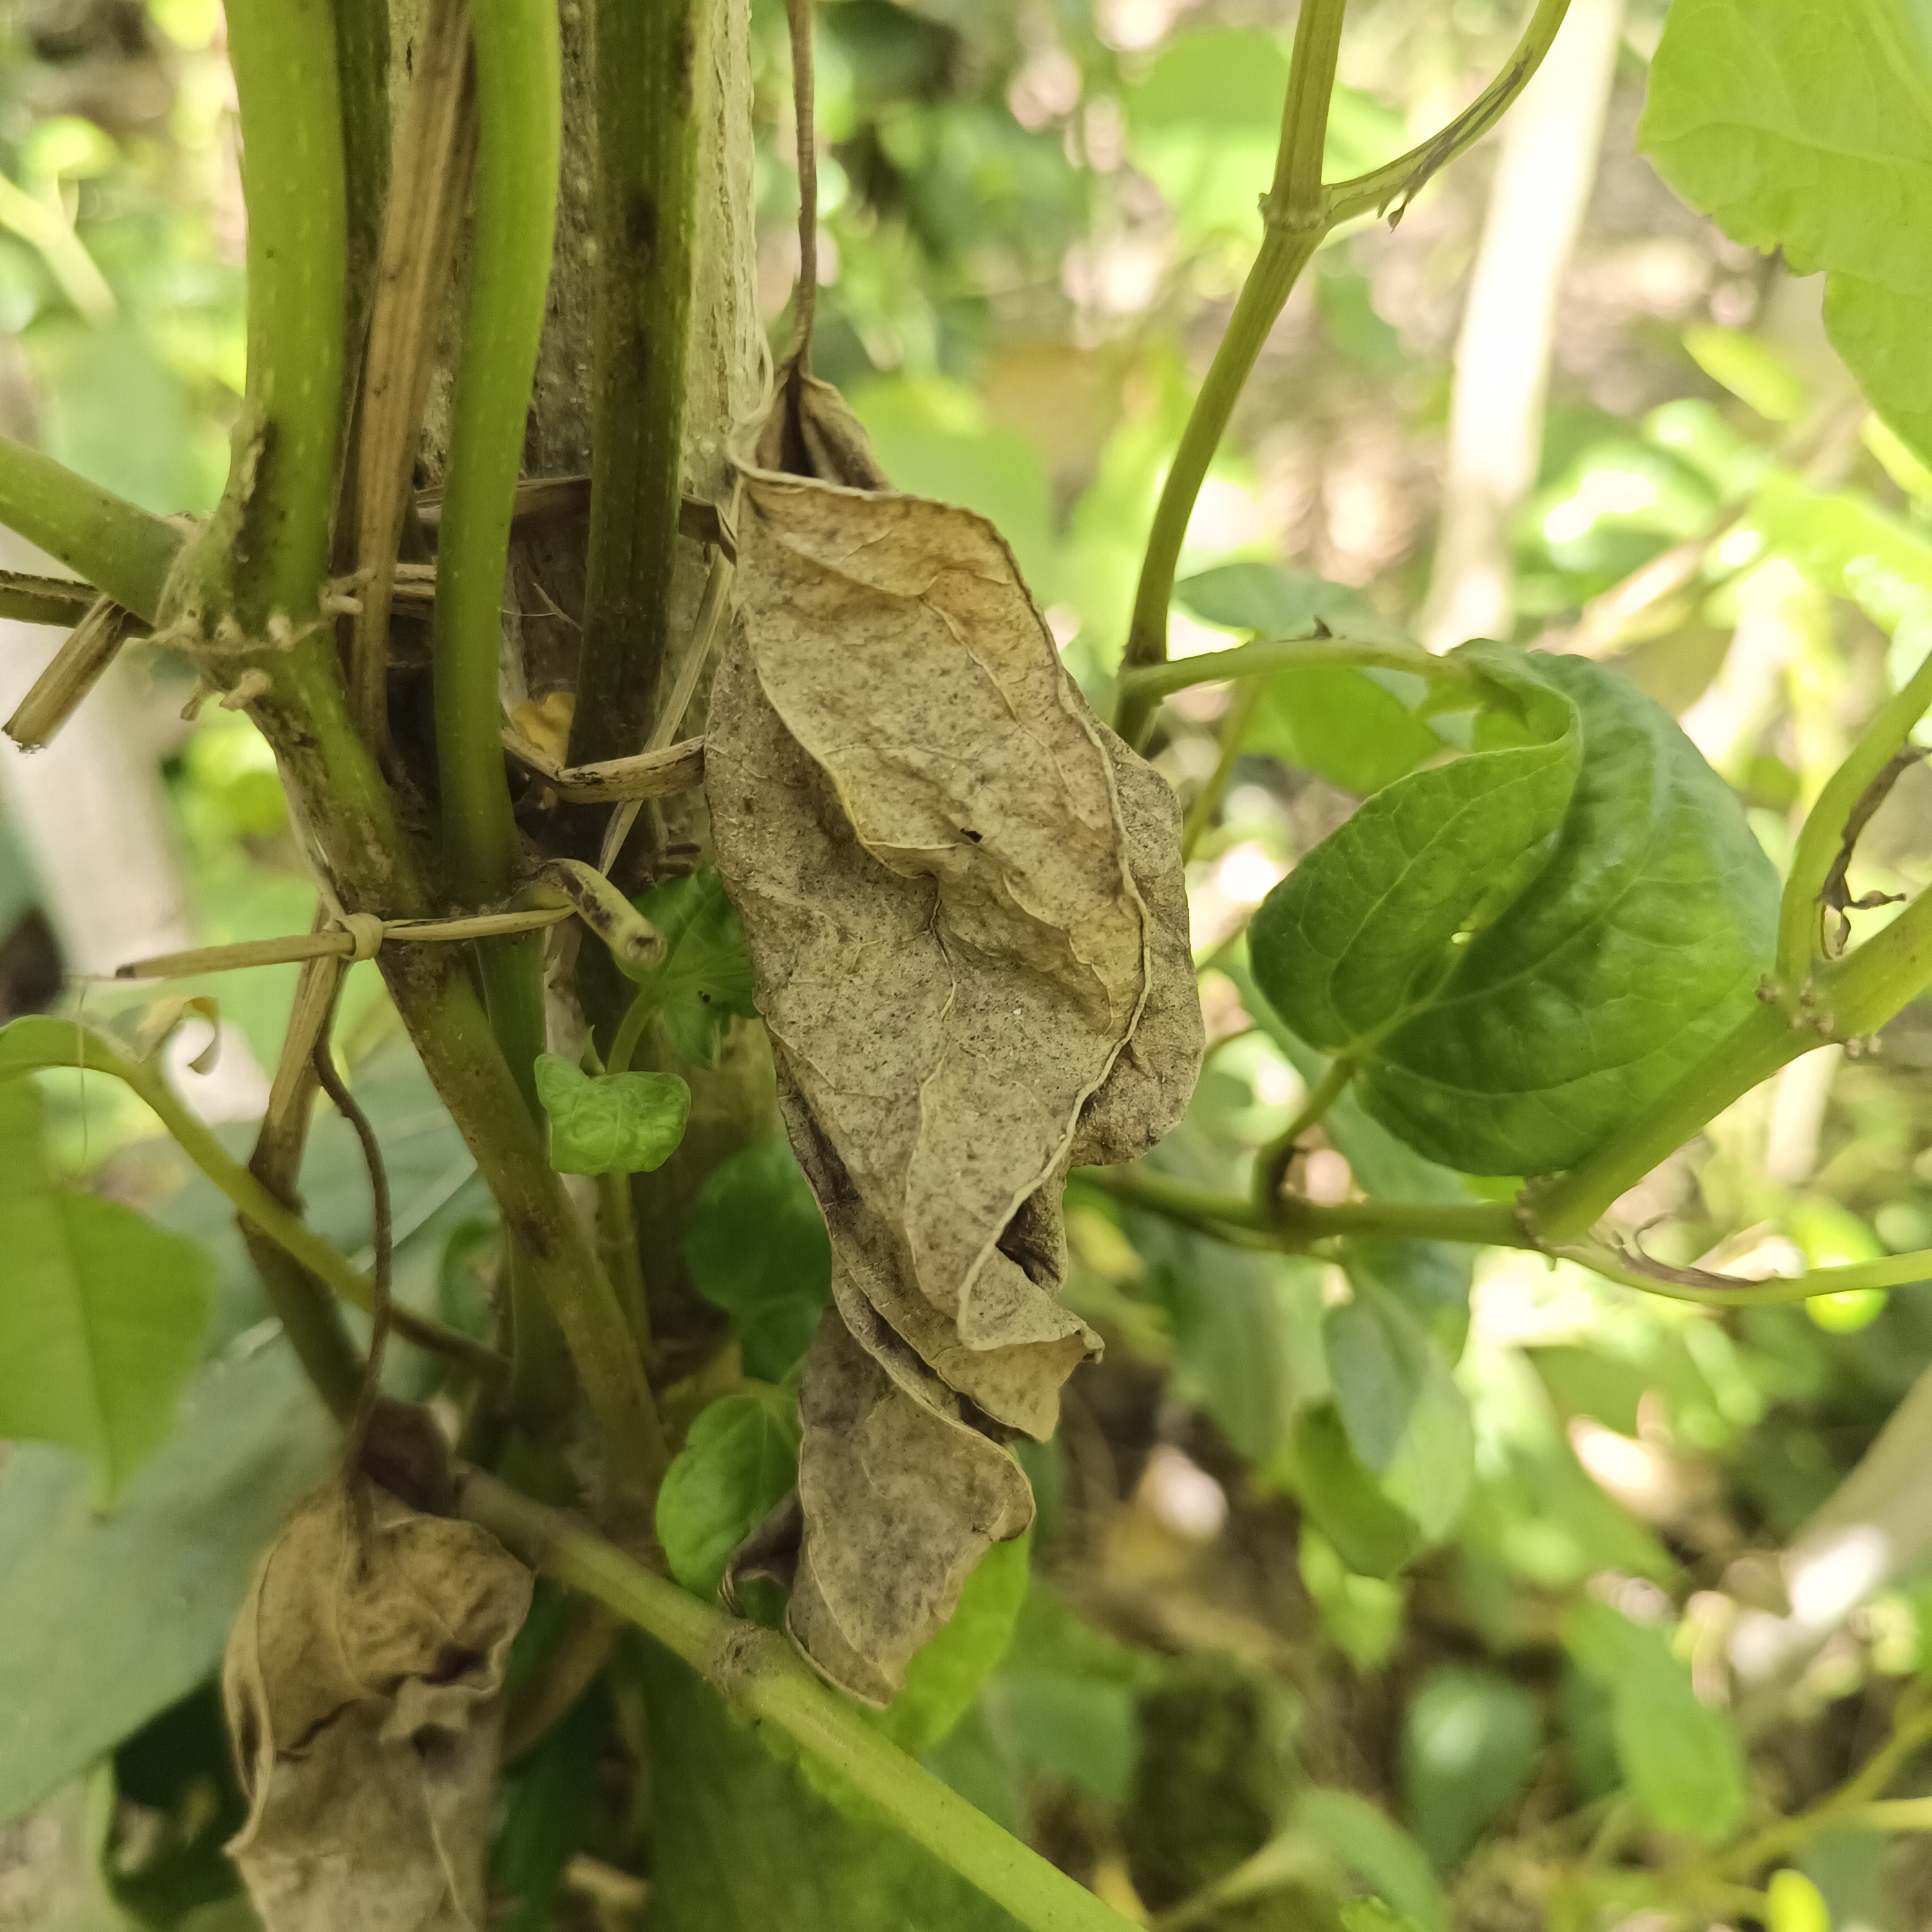
Label: Dried